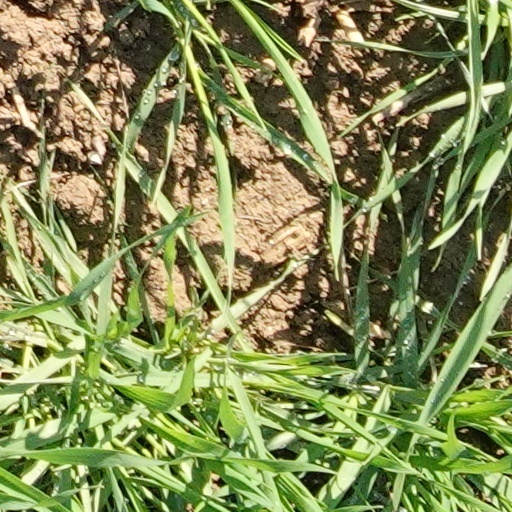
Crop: wheat